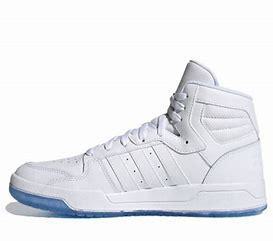
Brand: adidas
Model: NEO Entrap Mid Skate